Al-Qaeda in the Arabian Peninsula

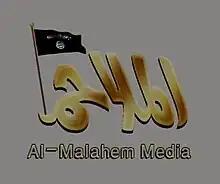
The al-Malahem Media logo, which appears across much of its content

In September 2014, the Saada-based Houthis took control of Sana'a after a brief battle with government forces, ending in an agreement with the government. Though AQAP had previously "declared war" on the Houthis in 2011, significant fighting never occurred as the Houthis were active predominantly in northern Yemen until then. When the Houthis moved into al-Bayda and other neighbouring governorates in October 2014 to purportedly counter the presence of the Islamic State, AQAP allied with the local, predominantly Sunni tribes to mount a fierce resistance against them, claiming 149 attacks against the Houthis by December 2014. By March 2015 the Houthis had captured most of al-Bayda, with AQAP's strongholds remaining in the northeast Qayfa region and the southeast region of the Hamiqan tribe.